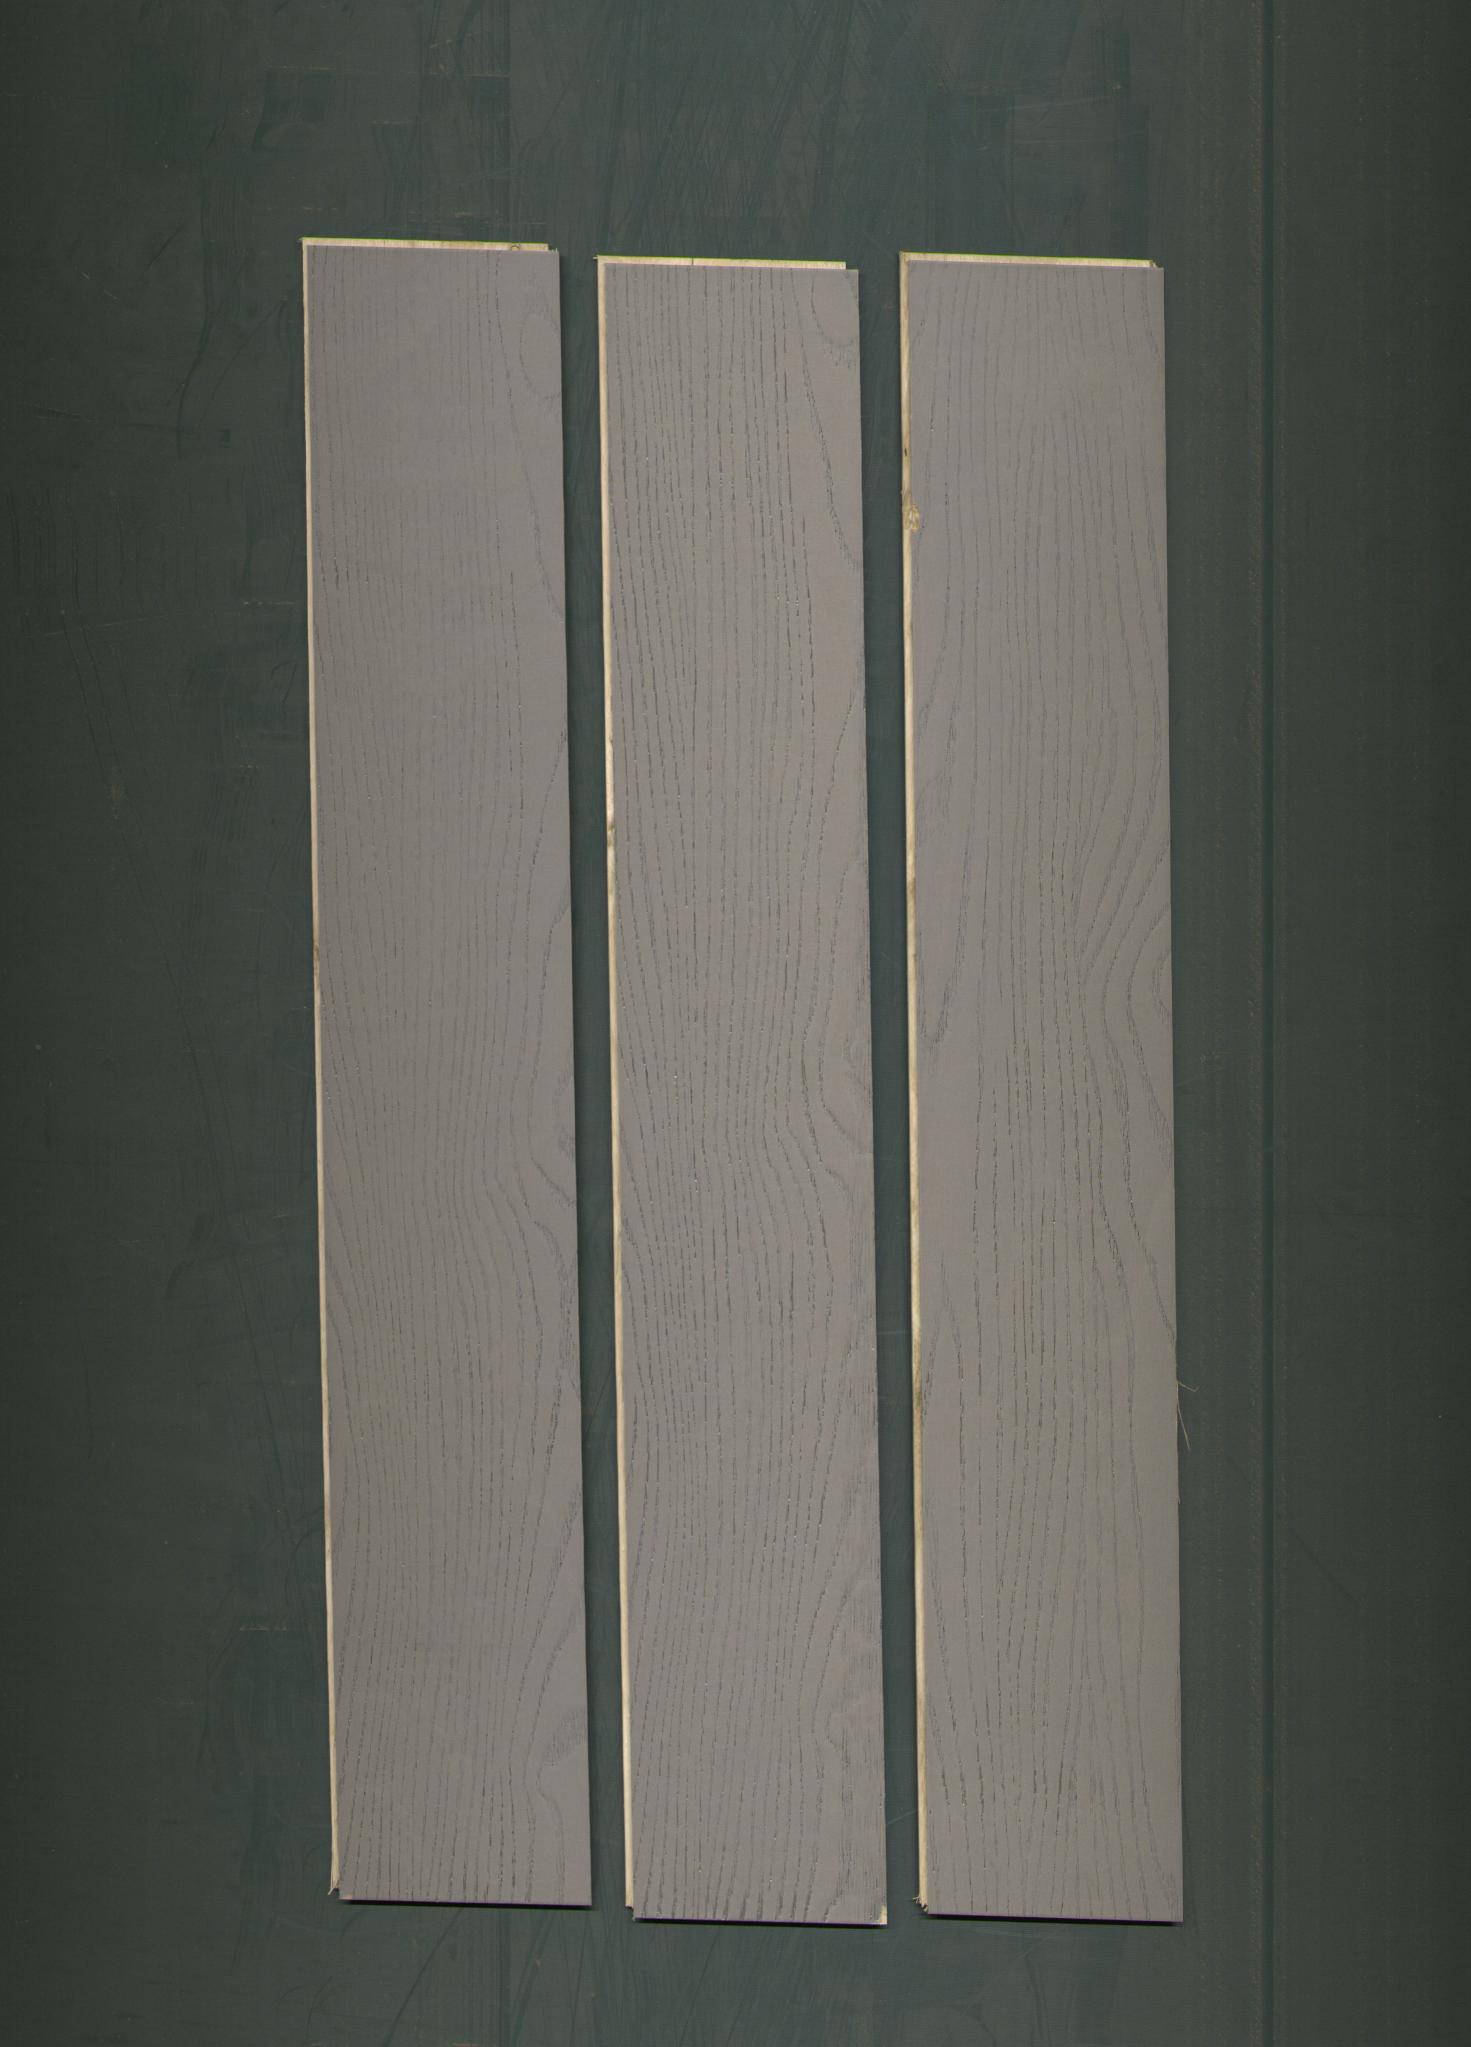
Label: mixers